CONUS experiment

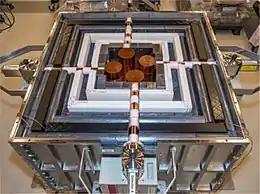
Figure 5: Photo showing the opened CONUS shield and the 4 Germanium detectors

The CONUS Collaboration is using four highly pure germanium semiconductor detectors, each weighing 1 kg (see Figure 5).